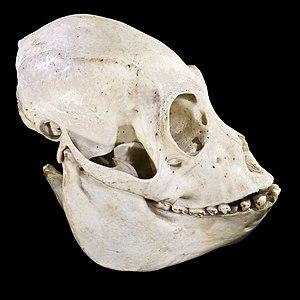
Hurleur roux Alouatta seniculus (Linnaeus 1766) (Profil) Guyane Taille